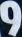
Number: 9